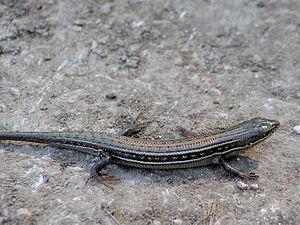
Trachylepis vittata est une espèce de sauriens de la famille des Scincidae.